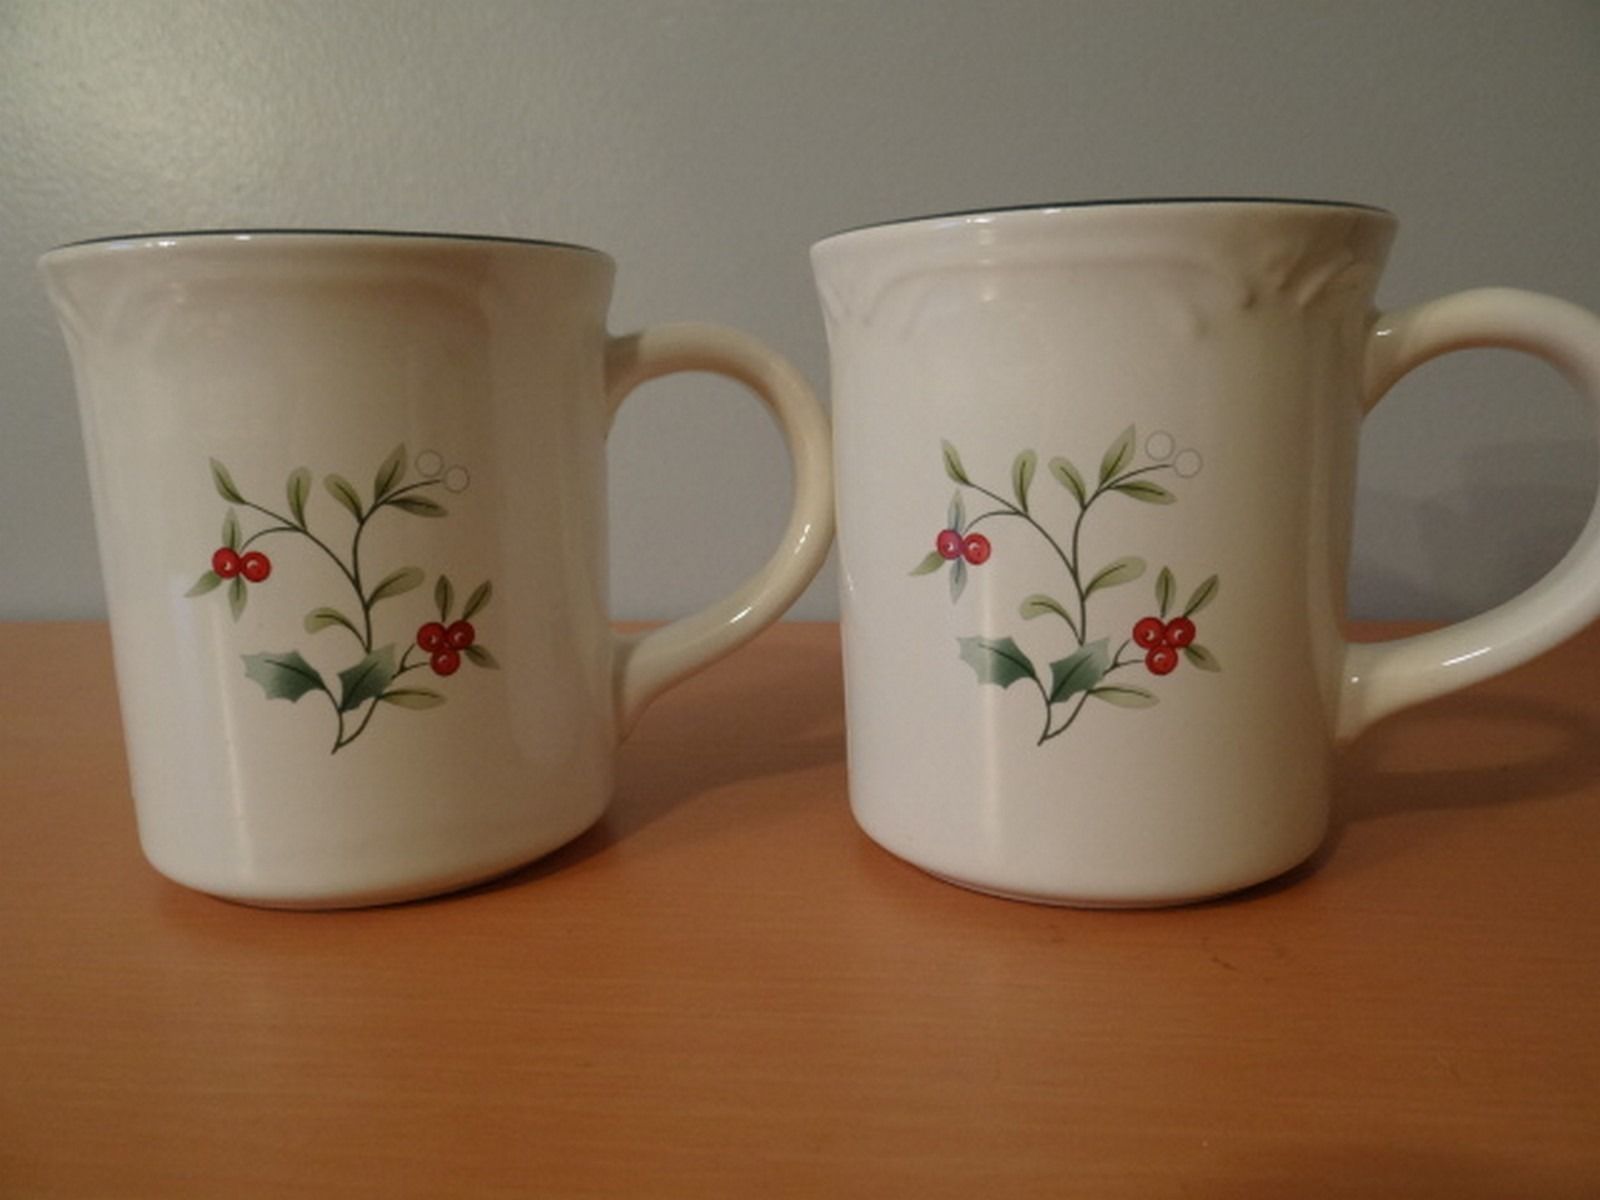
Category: mug